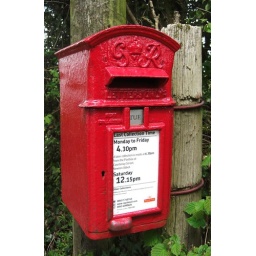
A grand old GVIR lamp box in the village of Ilsington on Dartmoor Devon